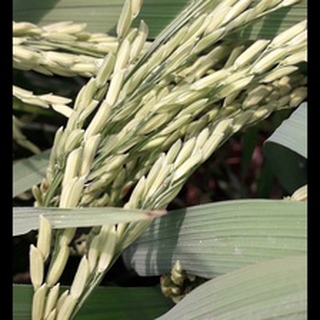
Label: healthy_rice